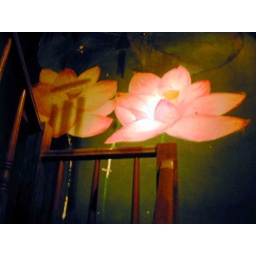
water lily on the wall painted by the resteraunt owner...